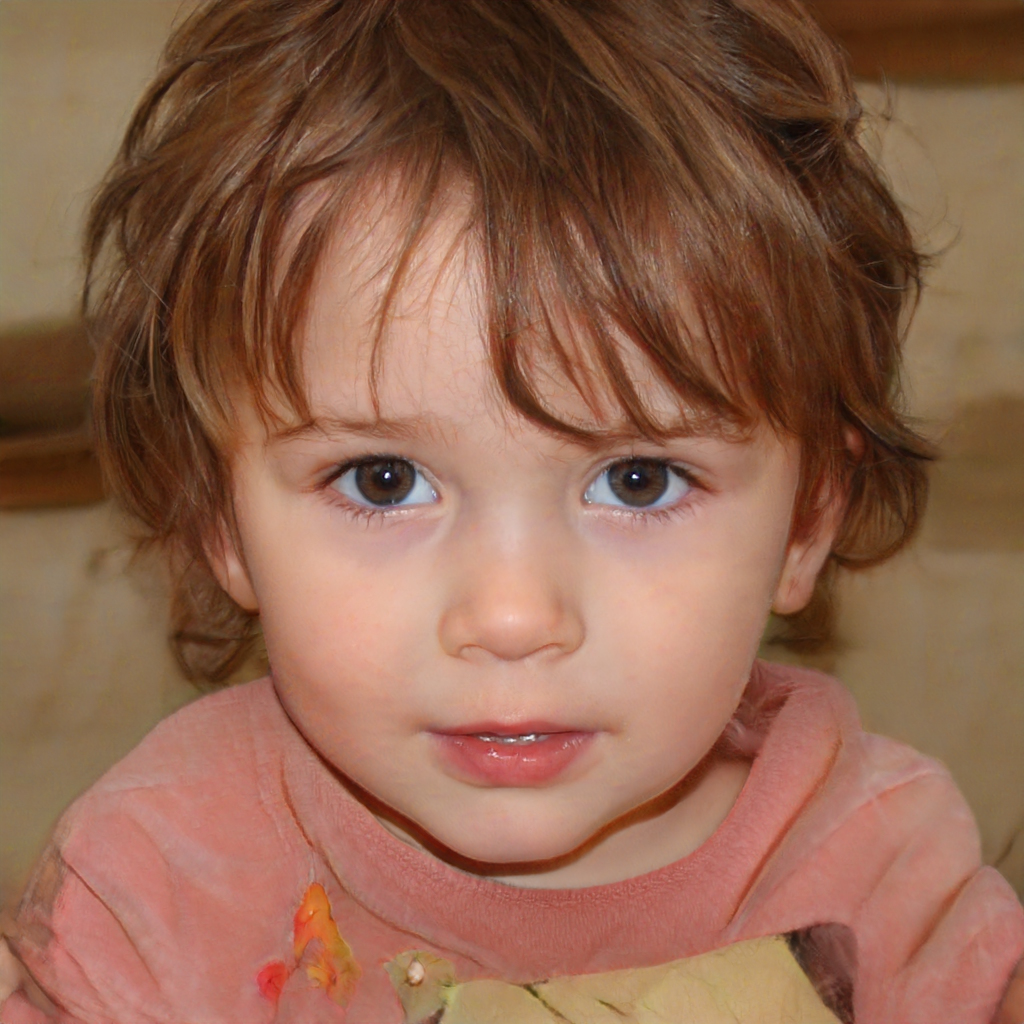
Gender: Female